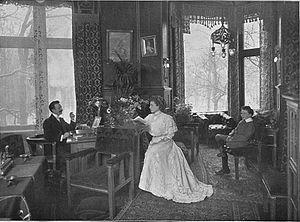
Adolf Jandorf, de son vrai nom Abraham Adolf Jandorf, est un homme d'affaires allemand, propriétaire de la chaîne de grands magasins Jandorf & Co. Bien qu'issu d'une famille modeste, il a rapidement progressé grâce à sa bonne maîtrise des techniques modernes de vente, et a fondé de nombreux magasins dont le Kaufhaus des Westens de Berlin, qui est encore le plus grand centre commercial d'Allemagne.